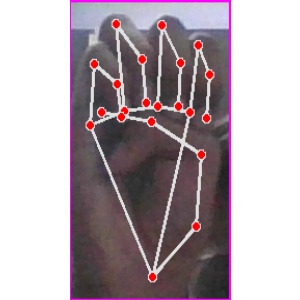
अक्षर: म